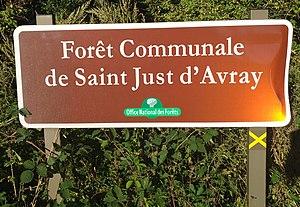
Panneau indiquant la forêt communale de Saint-Just-d'Avray (Rhône, France), par l'Office national des fprets.
Une forêt communale est, en France, une forêt publique faisant partie du domaine privé d'une commune, qui est alors dite commune forestière.